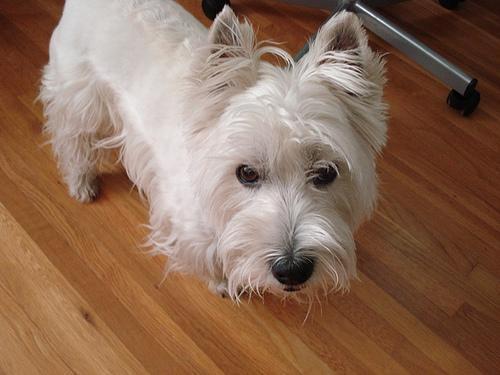
West_Highland_white_terrier